Venice, Los Angeles

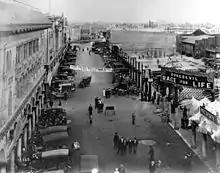
Windward Avenue, 1913

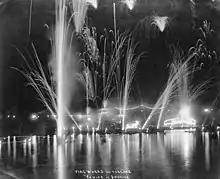
Fireworks display over the lake at the old Venice Amusement Park around 1915

Venice, originally called "Venice of America", was founded by wealthy developer Abbot Kinney in 1905 as a beach resort town, west of Los Angeles. He and his partner Francis Ryan had bought of ocean-front property south of Santa Monica in 1891. They built a resort town on the north end of the property, called Ocean Park, which was soon annexed to Santa Monica. After Ryan died, Kinney and his new partners continued building south of Navy Street. After the partnership dissolved in 1904, Kinney, who had won the marshy land on the south end of the property in a coin flip with his former partners, began to build a seaside resort like the namesake Italian city.